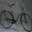
Label: bicycle